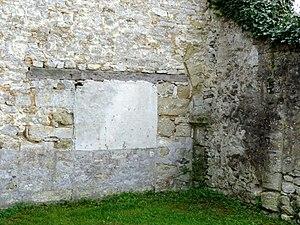
Église Saint-Martin de Follainville - voir titre.
L'église Saint-Martin est une église catholique paroissiale située à Follainville-Dennemont, dans les Yvelines, en France. Elle se compose, pour l'essentiel, d'un vaste vaisseau unique, aux murs lisses, recouvert d'un plafond plat. On peut néanmoins distinguer entre la nef, dont les élévations extérieures sont assez disparates, et le chœur, d'un style Renaissance sobre préfigurant le style classique. L'église a été consacrée et dédiée à saint Martin de Tours le 24 juin 1561, probablement à l'occasion de l'achèvement du chœur. La nef a été retouchée au XVIIIᵉ siècle, et une tentative d'améliorer l'esthétique du sanctuaire a été entreprise à la même époque. Les travaux s'arrêtèrent après la pose de trois colonnes toscanes. Au nord de cette nef, subsistent encore des éléments de l'église romane primitive. Il s'agit notamment d'un petit clocher de la fin du XIᵉ siècle, dont la base est voûtée d'arêtes, et dont l'étage de beffroi a été refait dans le style gothique un siècle plus tard, ainsi que d'une travée voûté en berceau du milieu ou du troisième quart du XIIᵉ siècle.